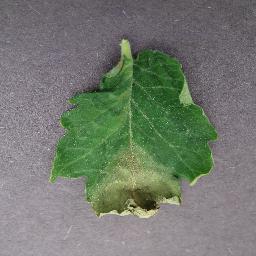
Label: Tomato___Late_blight